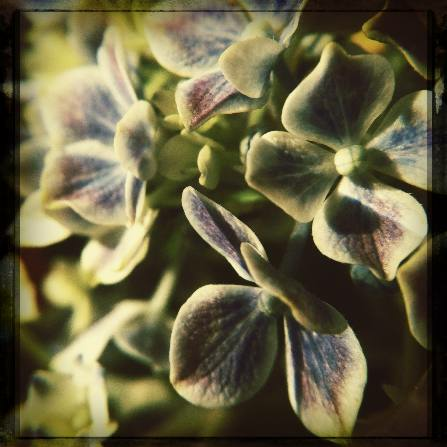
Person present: No